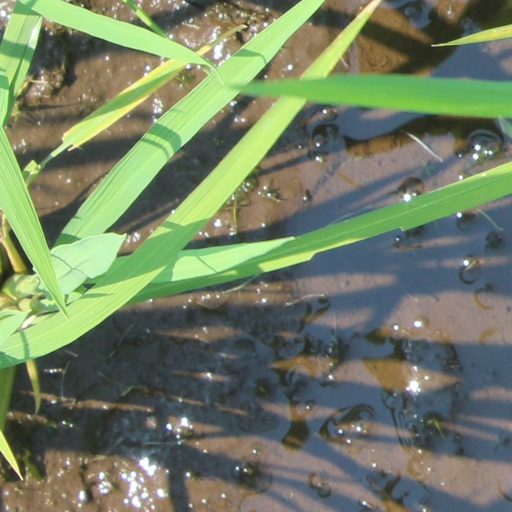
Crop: rice